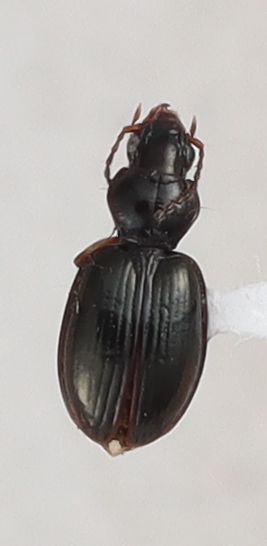
Scientific name: Mecyclothorax konanus
Plot: 8
Trap: E
Collected: 20220504